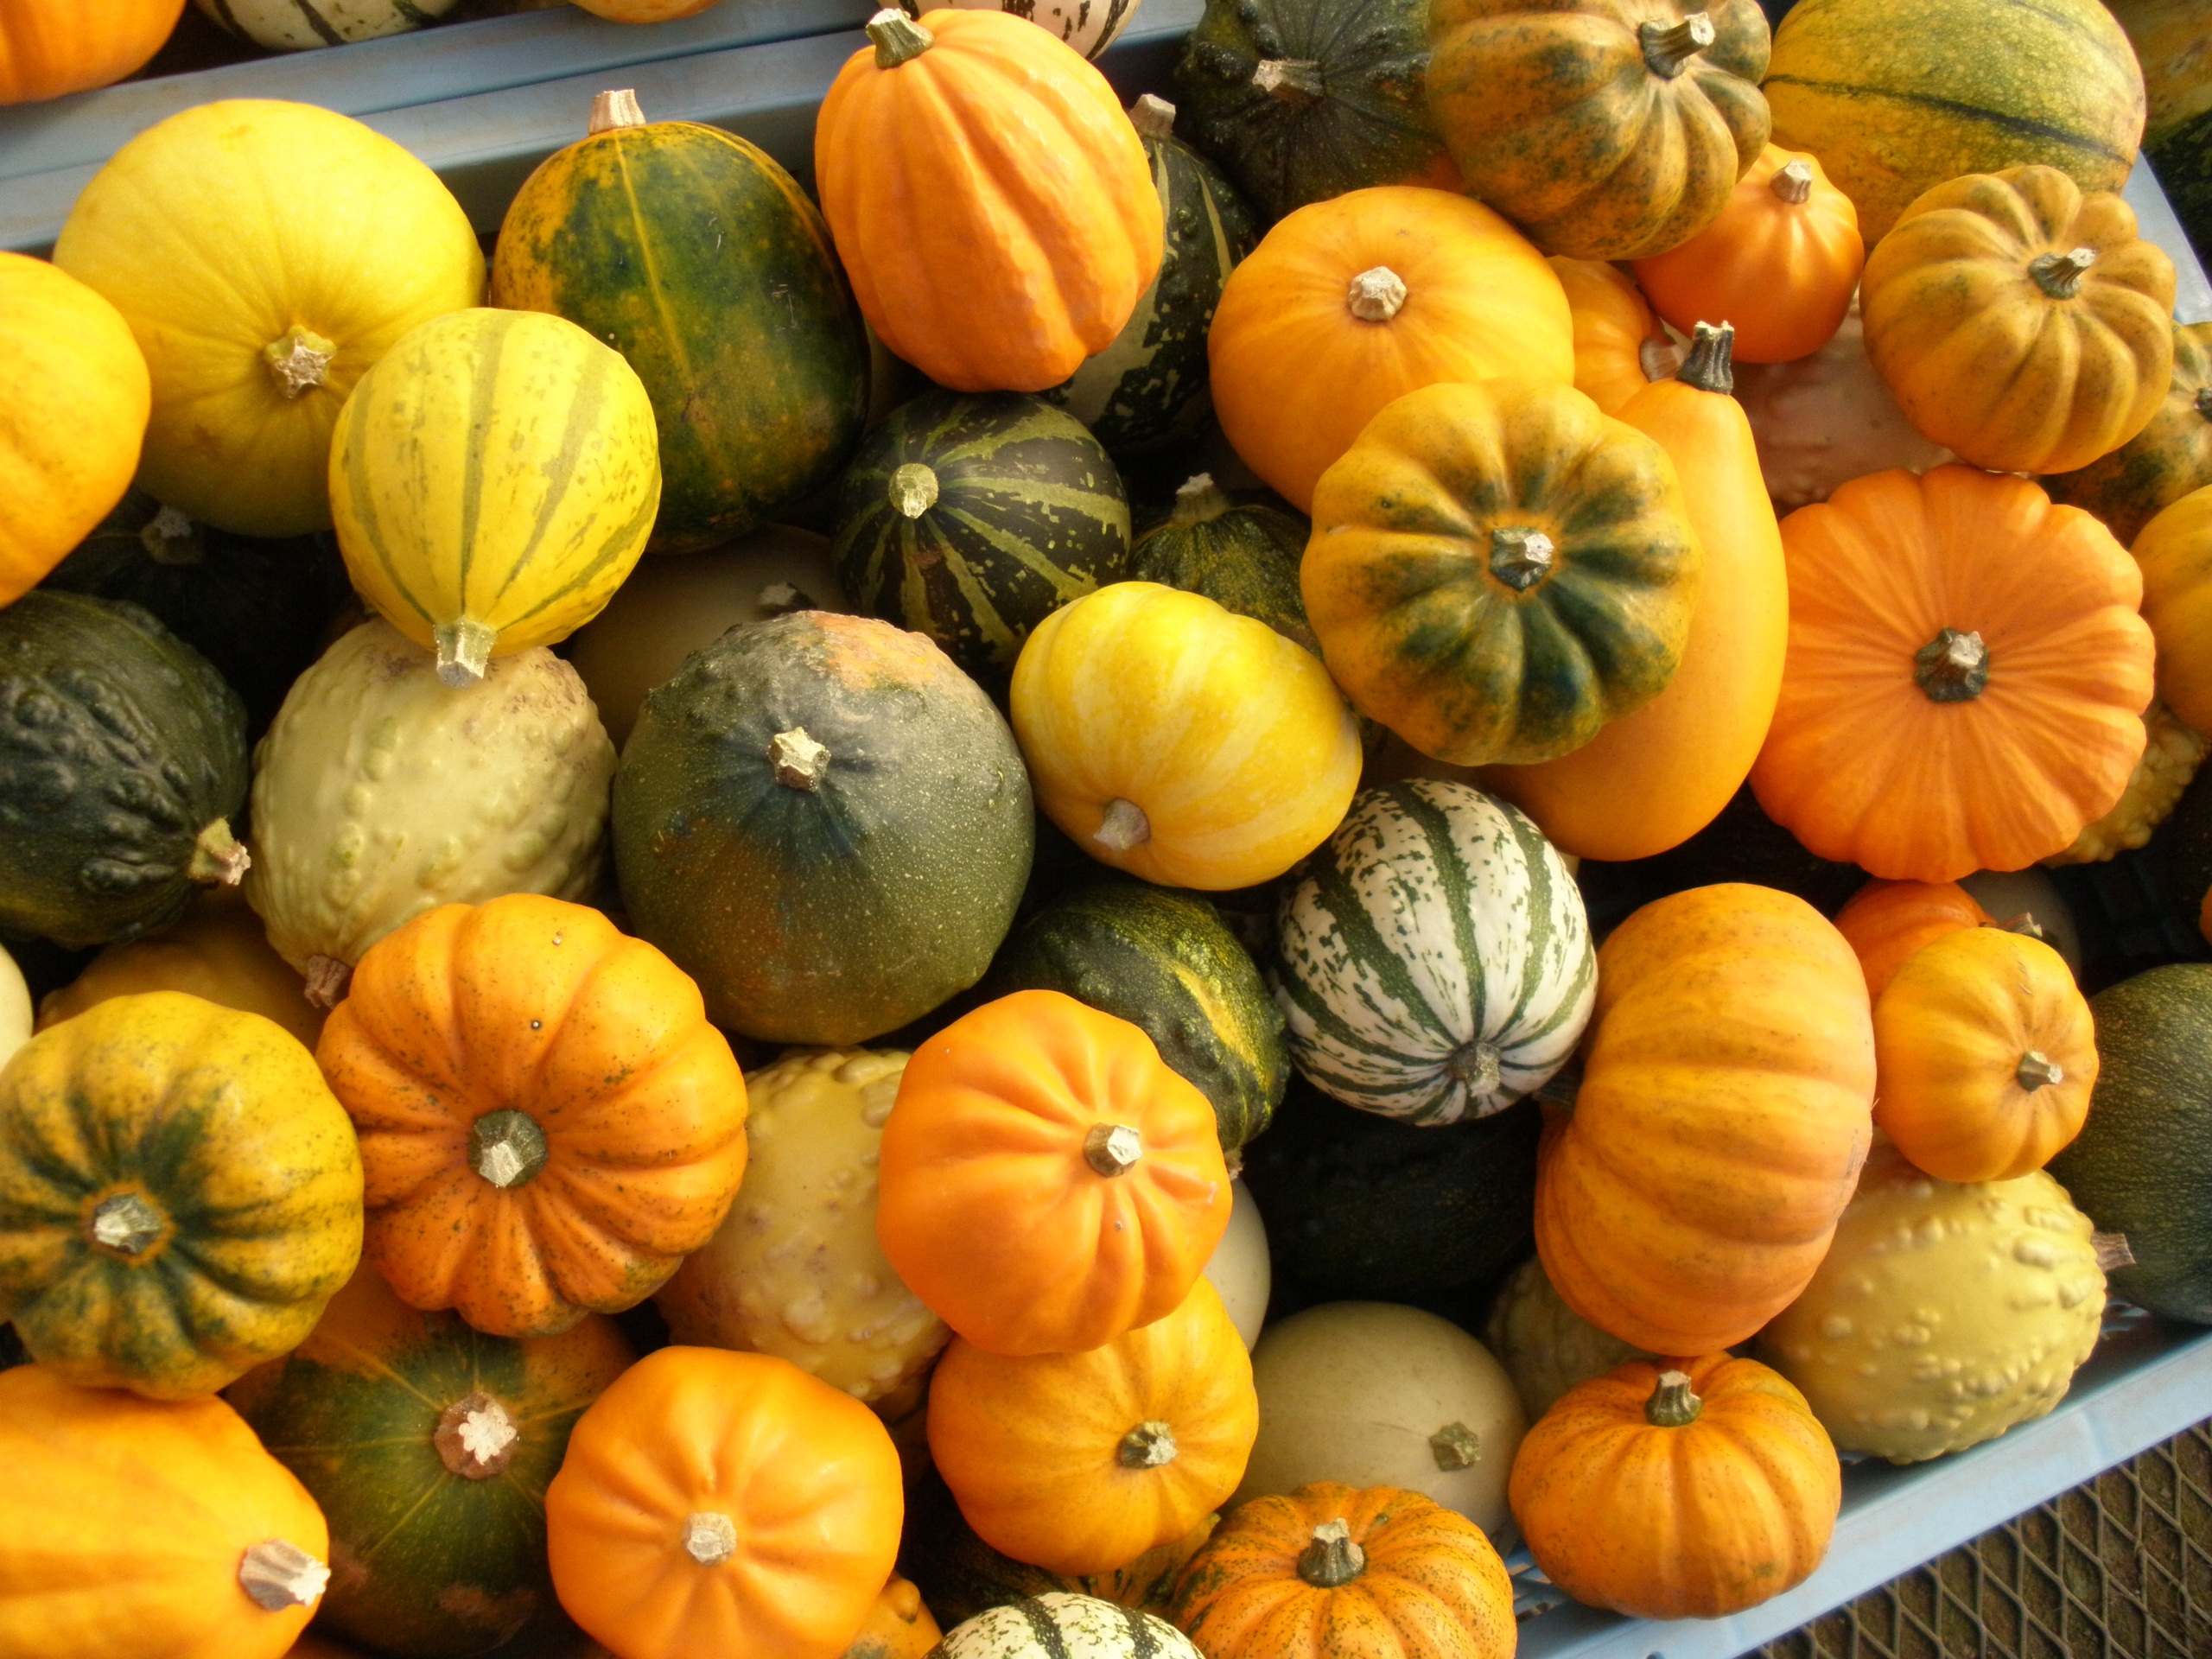
plant, food, harvest, produce, vegetable, autumn, pumpkin, halloween, gourd, vegetables, calabaza, mix, cucurbita, flowering plant, winter squash, land plant, cucumber gourd and melon family